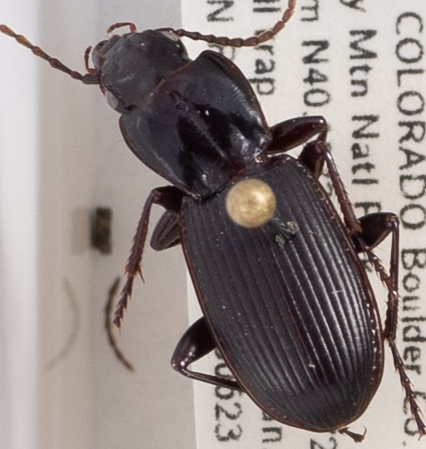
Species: Pterostichus protractus
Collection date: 2020-06-23
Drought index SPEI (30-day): -0.62
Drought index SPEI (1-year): -0.9
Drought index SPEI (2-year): -0.8